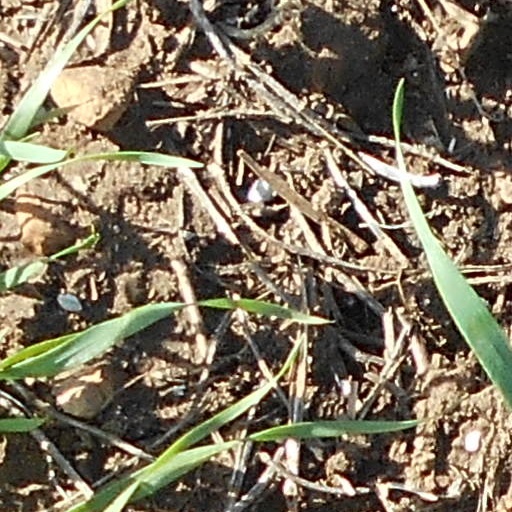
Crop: wheat